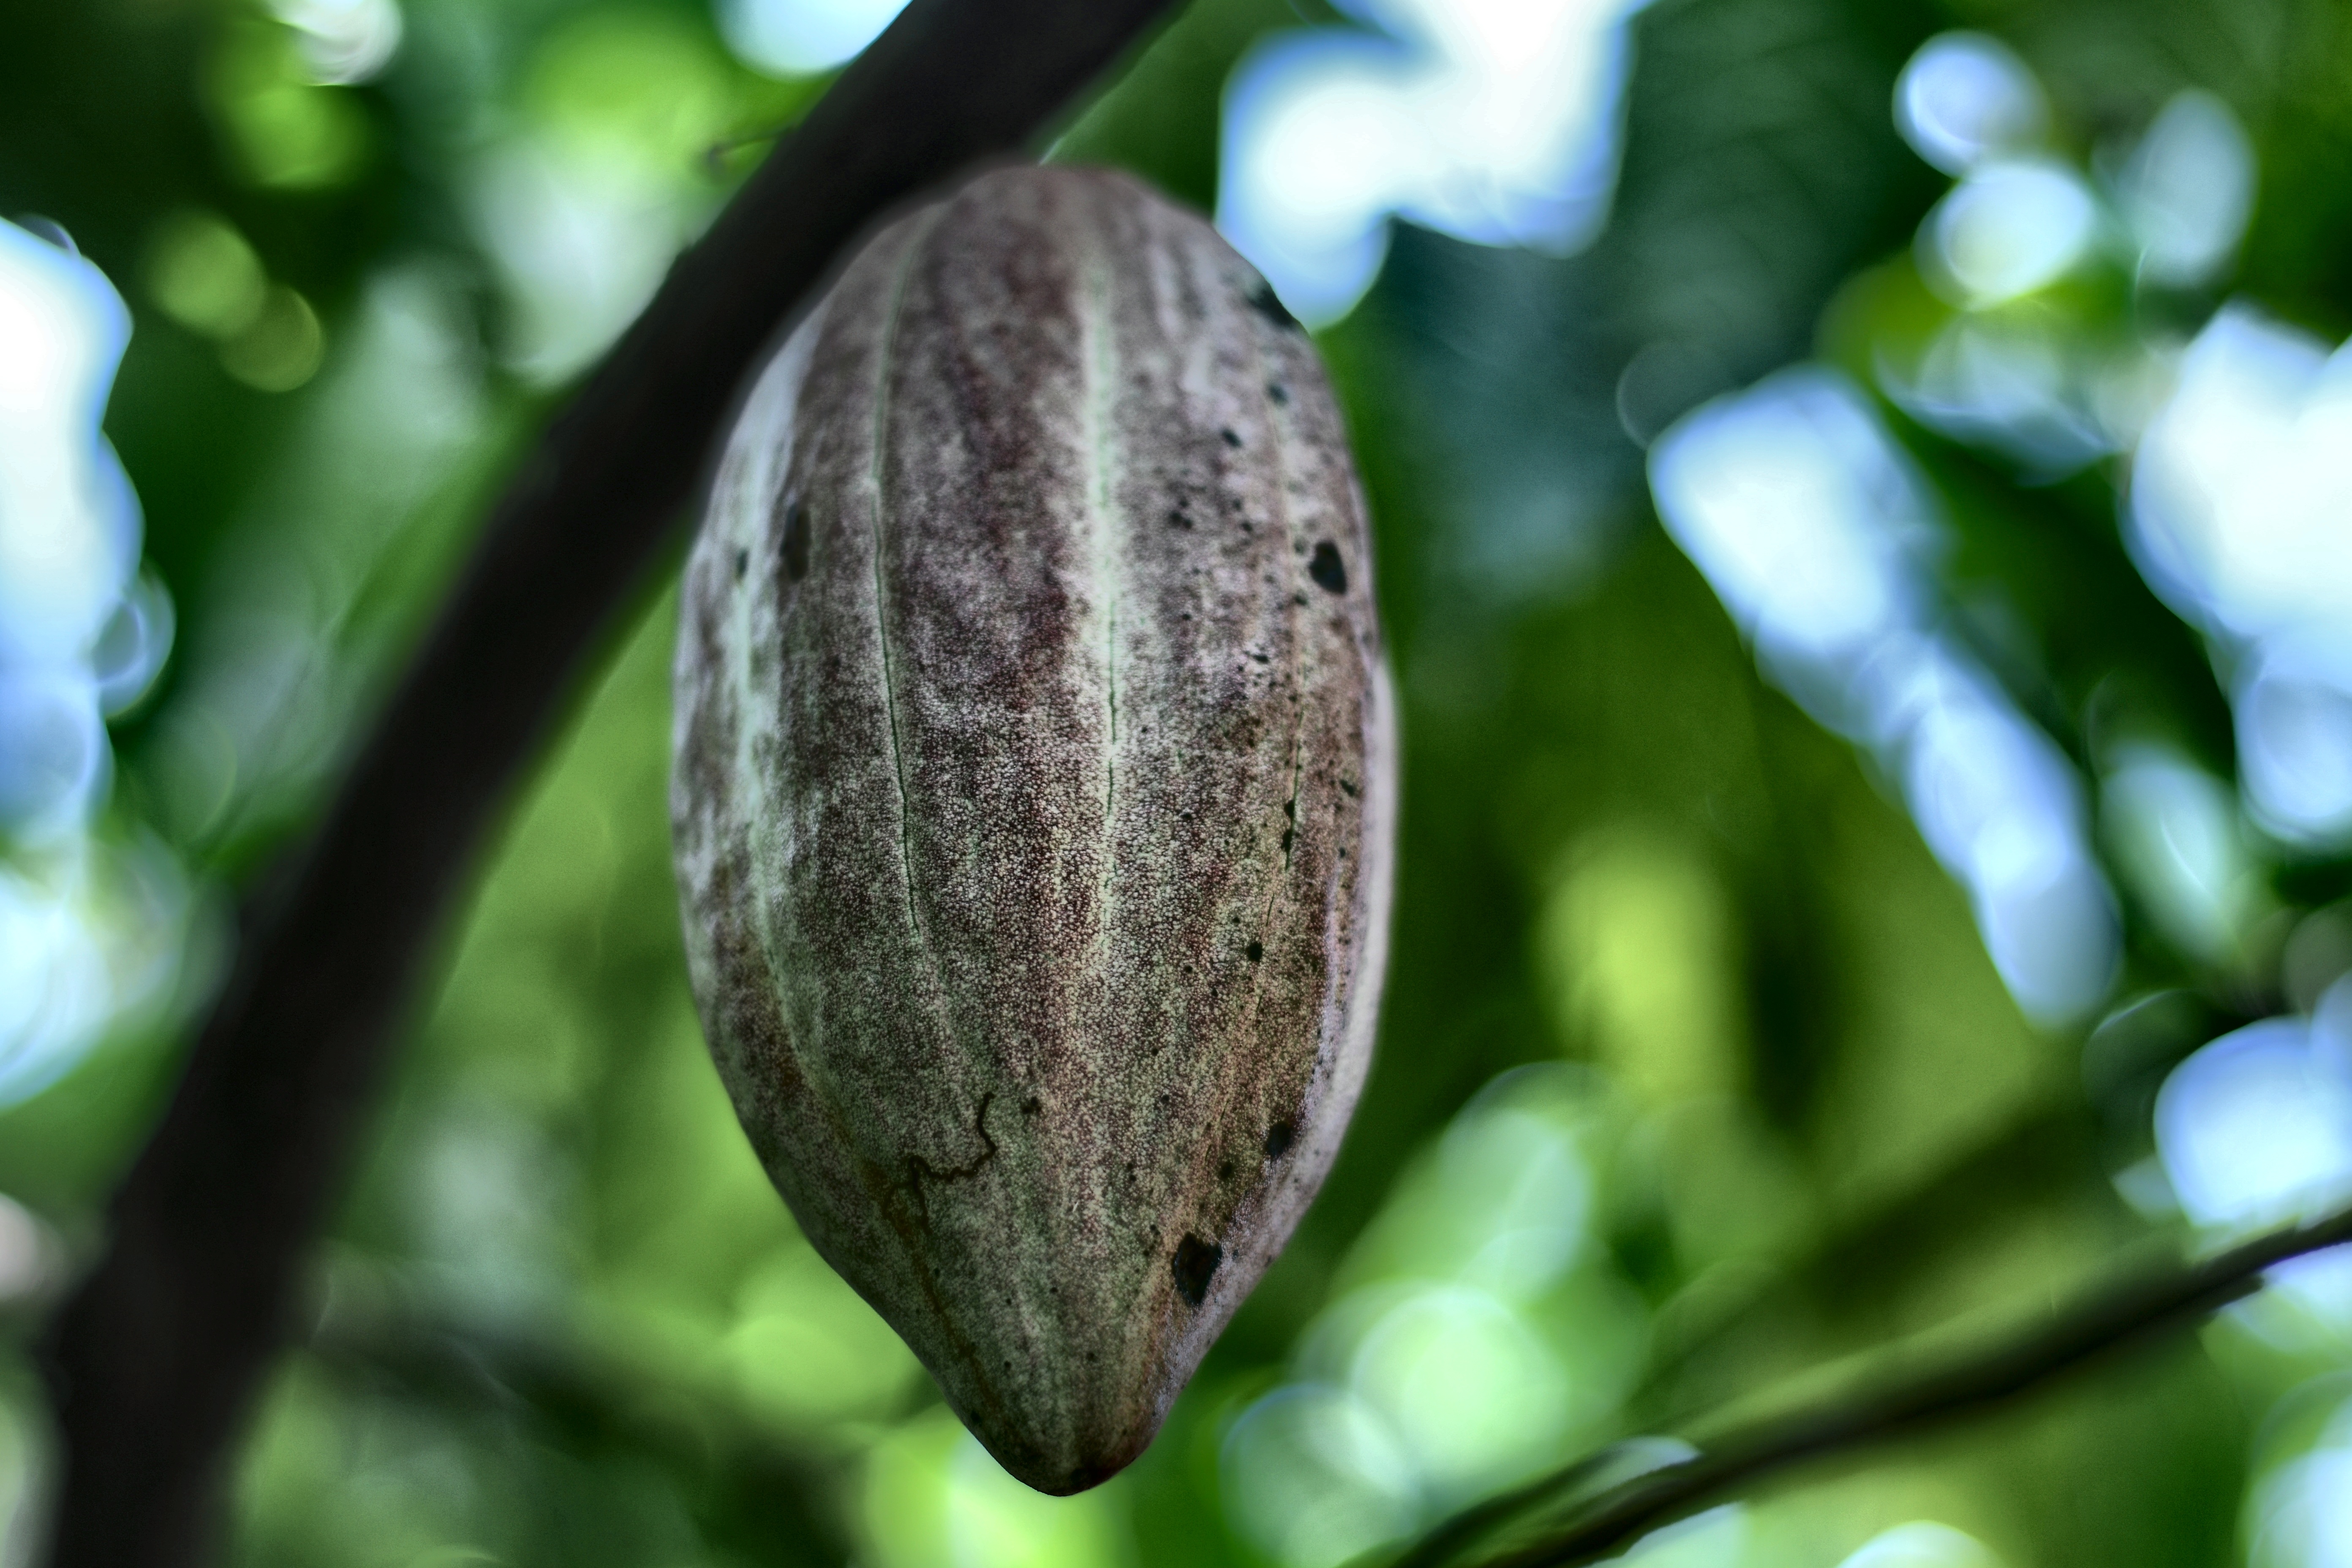
Maturity: unmature
Variety: Guiana